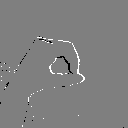
ASL letter: o